Renewable energy in Thailand

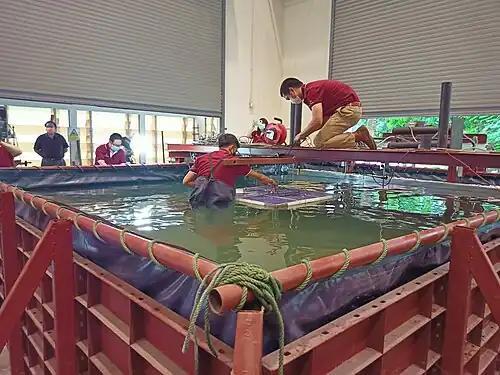
The first of the eight hydro-solar power plants being built

In 2022, EGAT reached an agreement with Andritz, an Austrian services and technology company, to expand Thailand’s hydropower industry with new plants and digitalize the current facilities. Thailand currently has a plan to increase the country’s total installed energy capacity by about 40% by 2037, largely through renewable energy sources like hydropower.